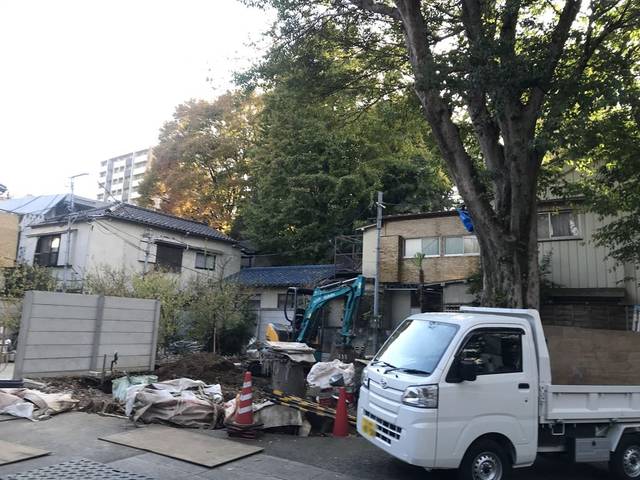
Region: Japan
Coordinates: 35.722, 139.756